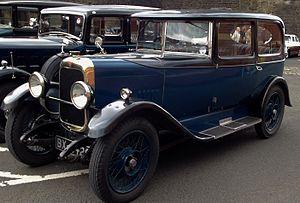
Carbodies Limited était une société anglaise, basée à Holyhead Road à Coventry. Elle débute son activité en tant que carrossier, et nommée à présent The London Taxi Company est surtout connue pour sa production de taxis londoniens.